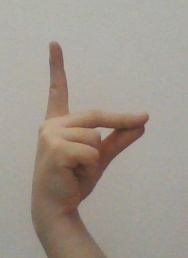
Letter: ta